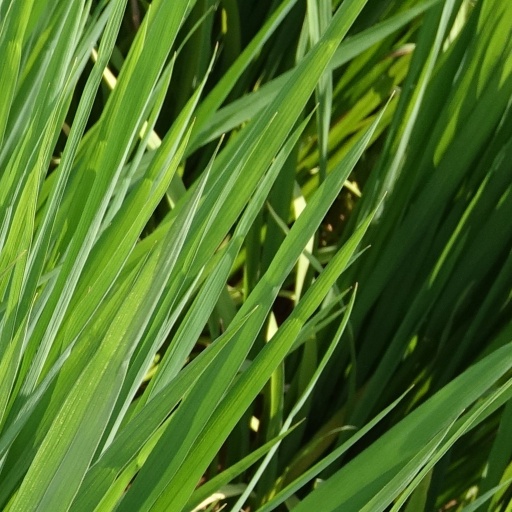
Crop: rice